Billy Wright (loyalist)

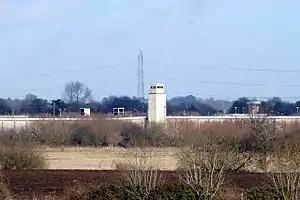
Maze Prison, outside Lisburn, where Wright was sent in April 1997, and shot dead the following December

Despite a series of sectarian murders and attacks on Catholic property by the LVF from 1996 to early 1997 (although they were not claimed by the organisation), Wright was not arrested until January 1997. He was charged with committing an act with intent to pervert the course of justice, and making death threats against a woman, Gwen Read. This threat followed an altercation with Read's family and LVF members. On 7 March he was sentenced to eight years imprisonment for both offences and initially imprisoned at HMP Maghaberry. On 18 March, he was visited by DUP politician Peter Robinson (who later became First Minister of Northern Ireland in 2008). During the meeting, Wright told Robinson he believed an attempt on his life by republicans was imminent.